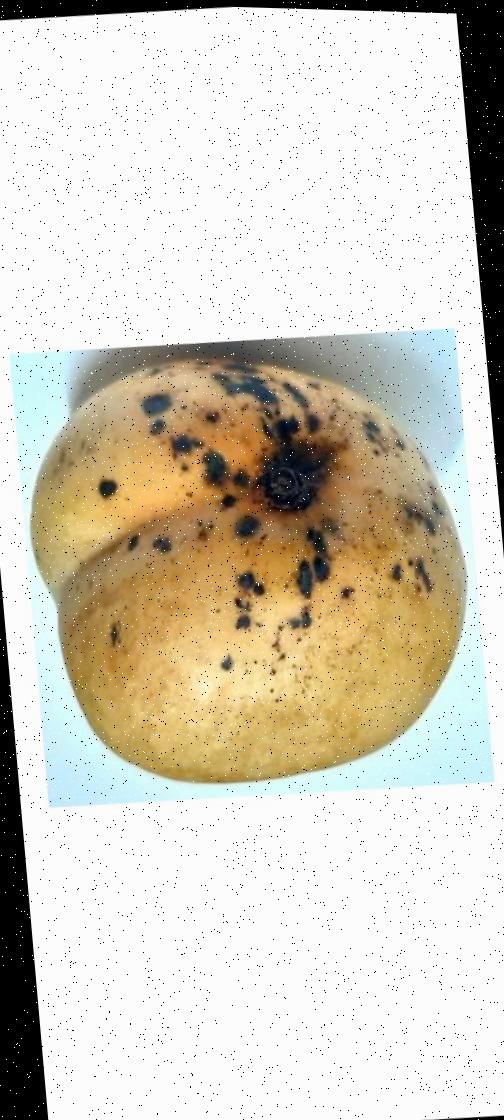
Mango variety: Bari-11